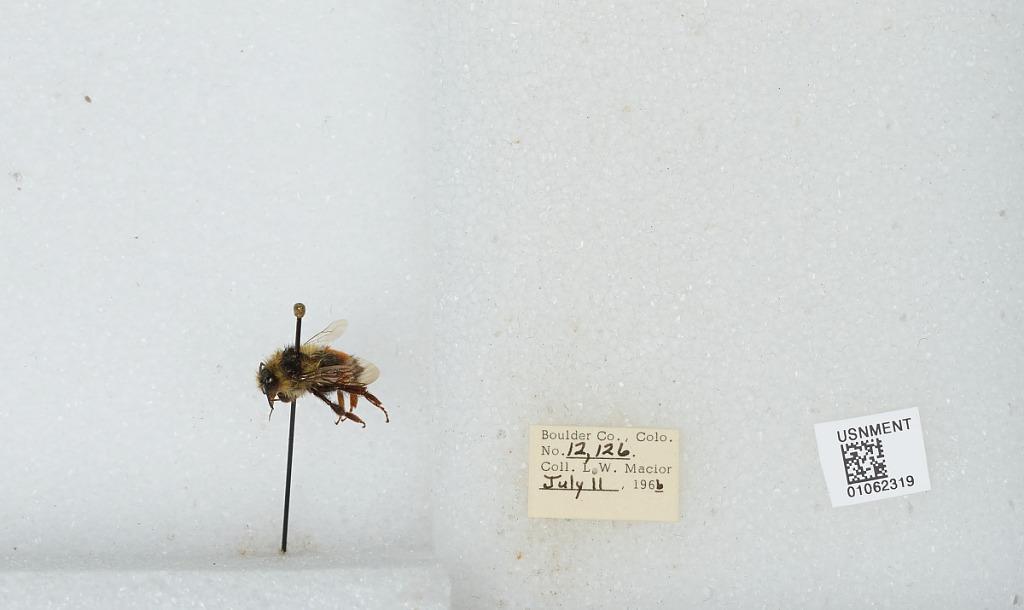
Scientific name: Bombus (Pyrobombus) bifarius Cresson
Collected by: L. Macior
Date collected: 1966-7-11
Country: United States
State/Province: Colorado
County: Boulder
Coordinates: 40.09, -105.36